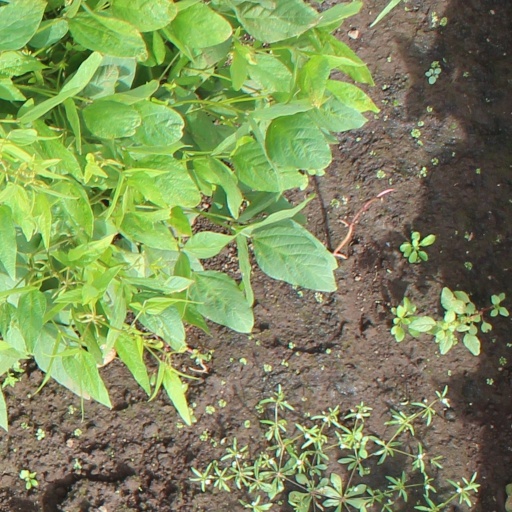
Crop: soybean